Giuseppe Ramazzotti

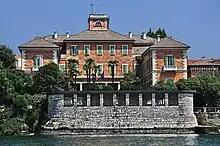
Italian Institute of Hydrobiology at Pallanza on Lake Maggiore, where Ramazzotti studied tardigrades

Ramazzotti died in 1986 and was buried, according to his wishes, near Dino Buzzati, in the chapel of Villa Buzzati in San Pellegrino (a hamlet of Belluno). His pipe collection (which at that point numbered about 1500 pieces) was purchased by a collector friend of his, Fritz Bailender. The natural history collections have been divided between the Museo Civico di Storia Naturale di Milano (minerals), the Museo Civico di Storia Naturale di Verona (tardigrades) and the at Pallanza.